Chand Bibi

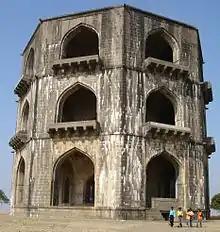
"The Tomb of Salabat Khan II" (wrongly thought to be Chand Bibi's Tomb), Ahmednagar

Chand Bibi again defended the fort. However, she could not bring about an effective resistance, and decided to negotiate terms with Daniyal. Hamid Khan, a nobleman, exaggerated and spread the false news that Chand Bibi was in treaty with the Mughals. According to another version, Jita Khan, a eunuch valet of Chand Bibi, thought that her decision to negotiate with the Mughals was treacherous and spread the news that Chand Bibi was betraying the fort. Chand Bibi was then killed by an enraged mob of her own troops. After her death, and a siege of four months and four days, Ahmednagar was captured by the Mughal forces of Daniyal and Mirza Yusuf Khan on 18 August 1600.